SS Tarpon (1887)

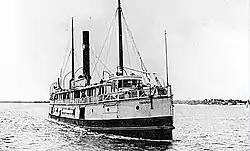
"Tarpon" underway

SS "Tarpon (originally called Naugatuck") was a ship which sank in 1937 near Panama City, Florida, United States. The shipwreck is located off the shore of Panama City. It became the sixth Florida Underwater Archaeological Preserve when it was dedicated in 1997. In May 2001, it was added to the U.S. National Register of Historic Places.